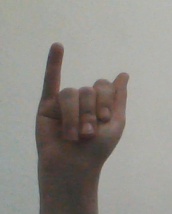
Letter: meem